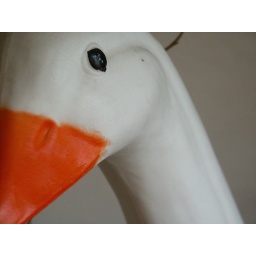
This wonderful duck lamp has been a constant companion in my apartment for about twenty-five years ...